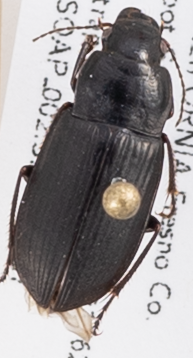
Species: Anisodactylus similis
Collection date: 2019-07-17
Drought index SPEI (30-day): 0.156
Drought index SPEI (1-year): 0.47
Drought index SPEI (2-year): -0.03